Euroclear Sweden

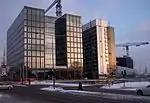
Building at Klarabergsviadukten 63, head office of Euroclear Sweden

Euroclear Sweden is the main central securities depository (CSD) in Sweden, headquartered in Stockholm. It is a fully owned subsidiary of the Euroclear Group.